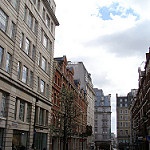
Label: street